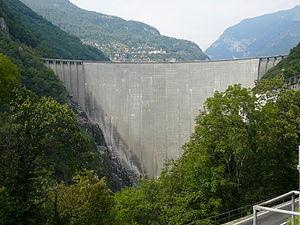
Le barrage de Contra est un barrage voûte situé dans le val Verzasca sur la commune de Tenero-Contra dans le Canton du Tessin en Suisse. Il mesure 220 m de haut et est exploité par la société Verzasca SA officina Idroelettrica.